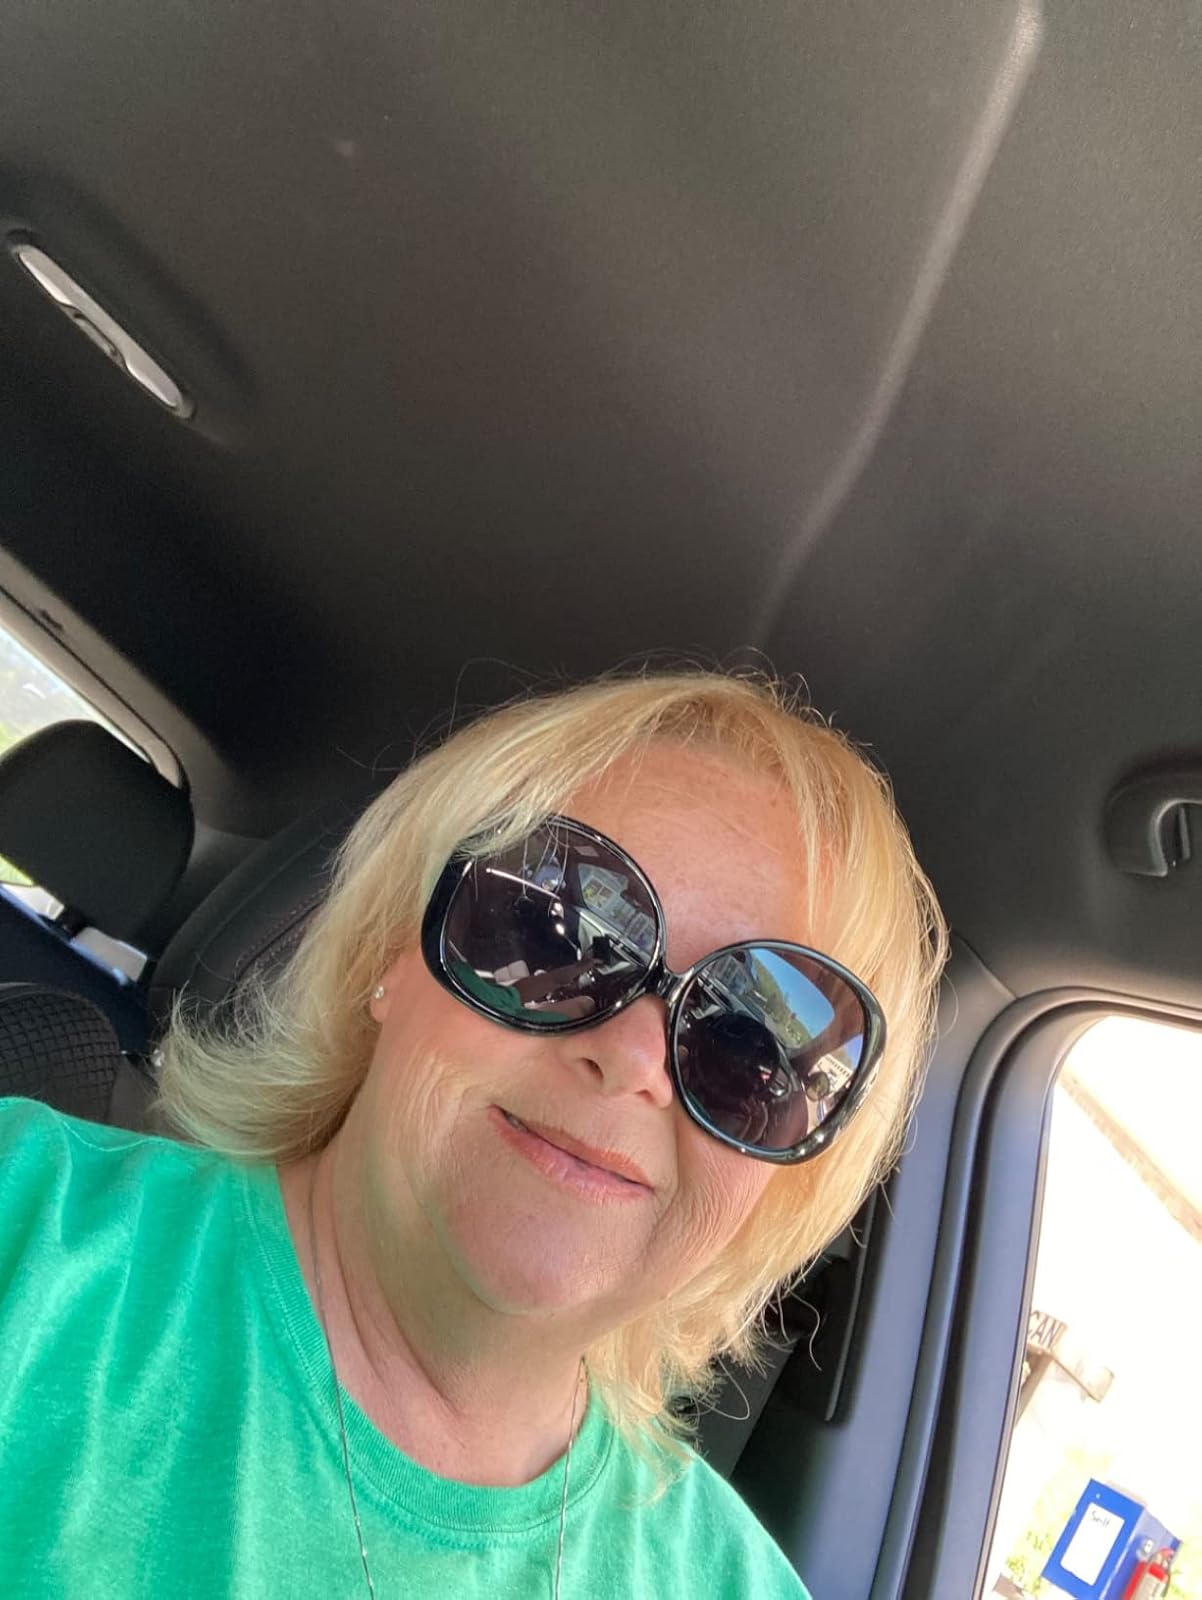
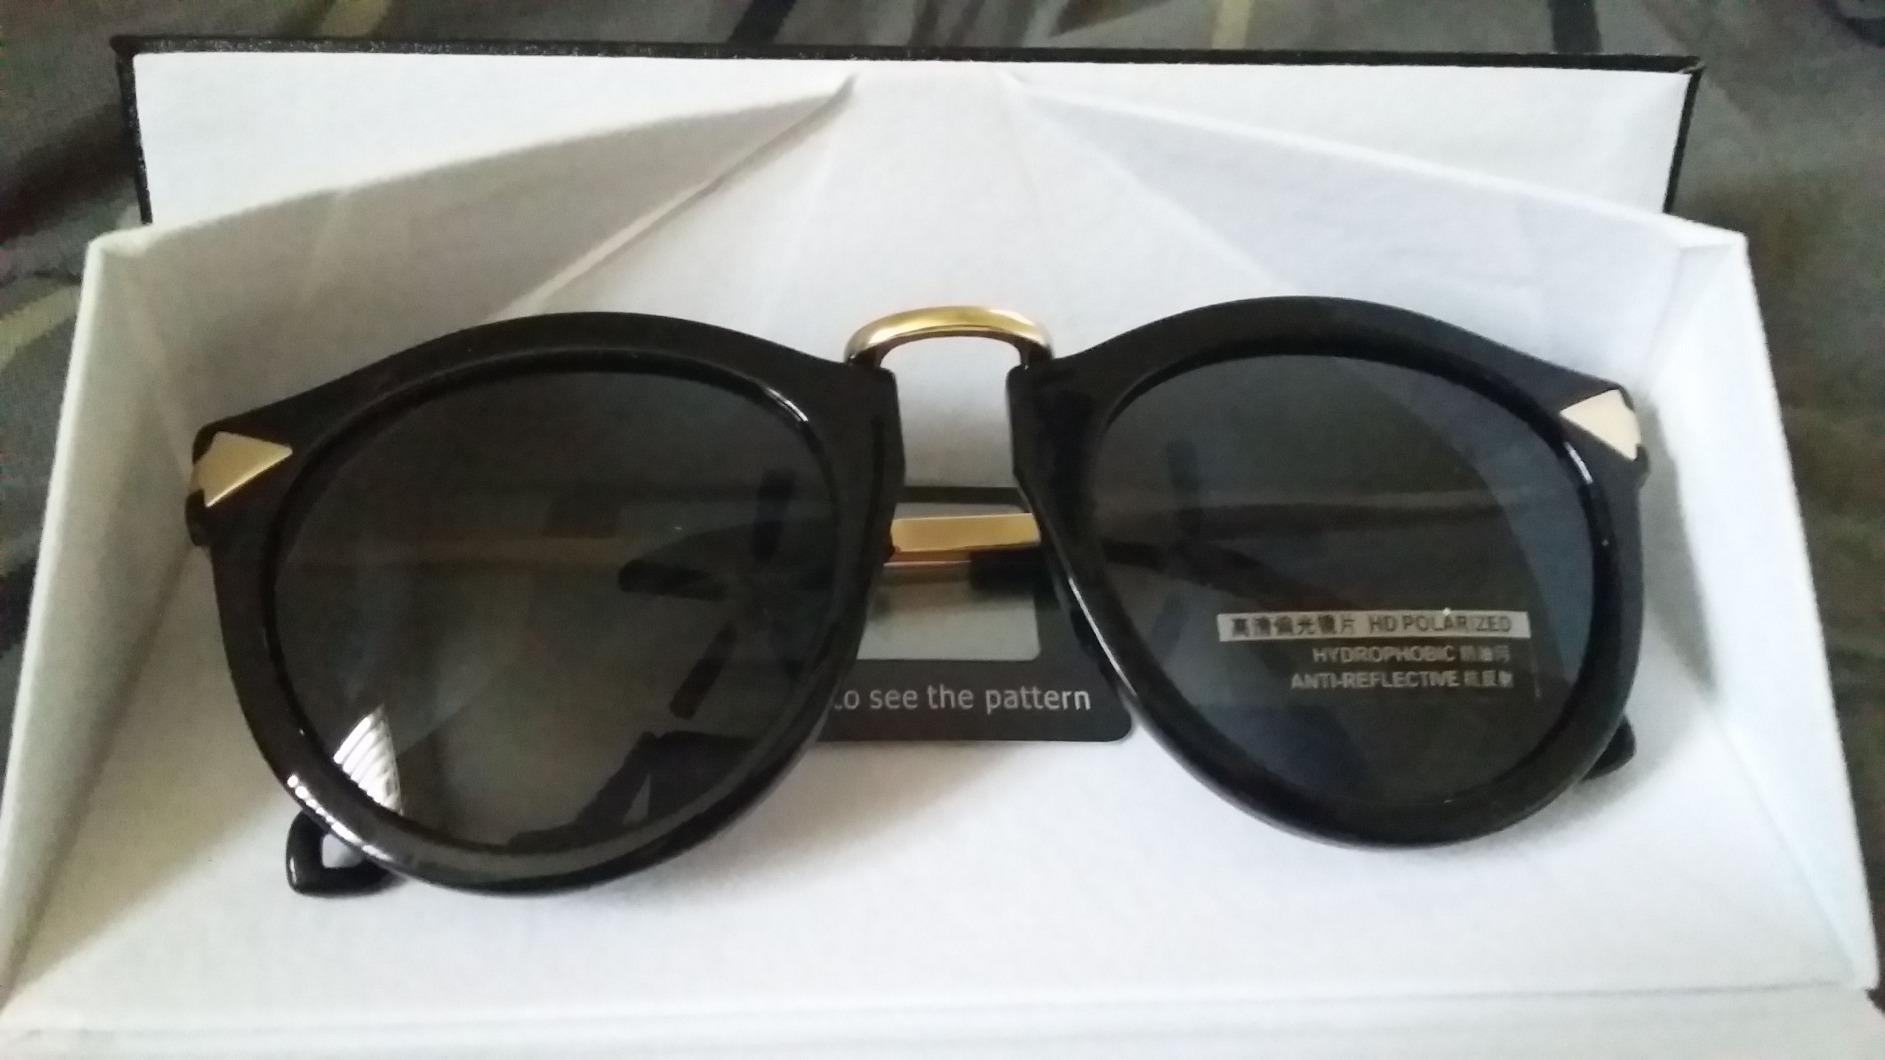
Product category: accessories_sunglasses
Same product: no